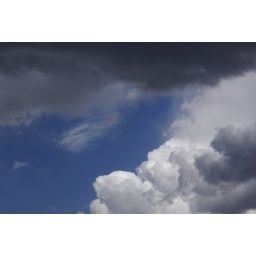
The dark cloud and white clouds were coming together beore the storm in Northern Arizona summer